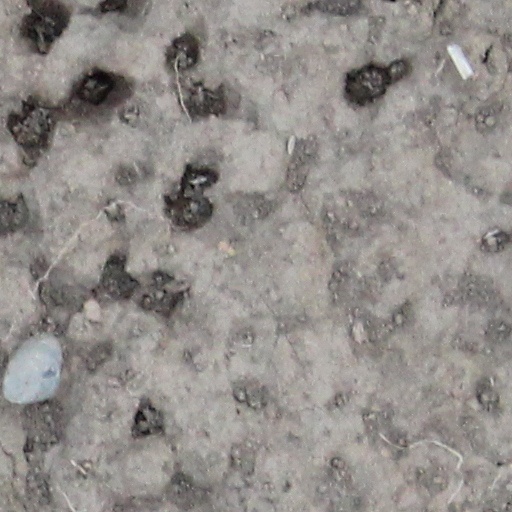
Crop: wheat